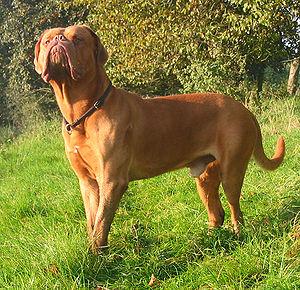
Le Dogue de Bordeaux est un chien du type molossoïde d’origine française.